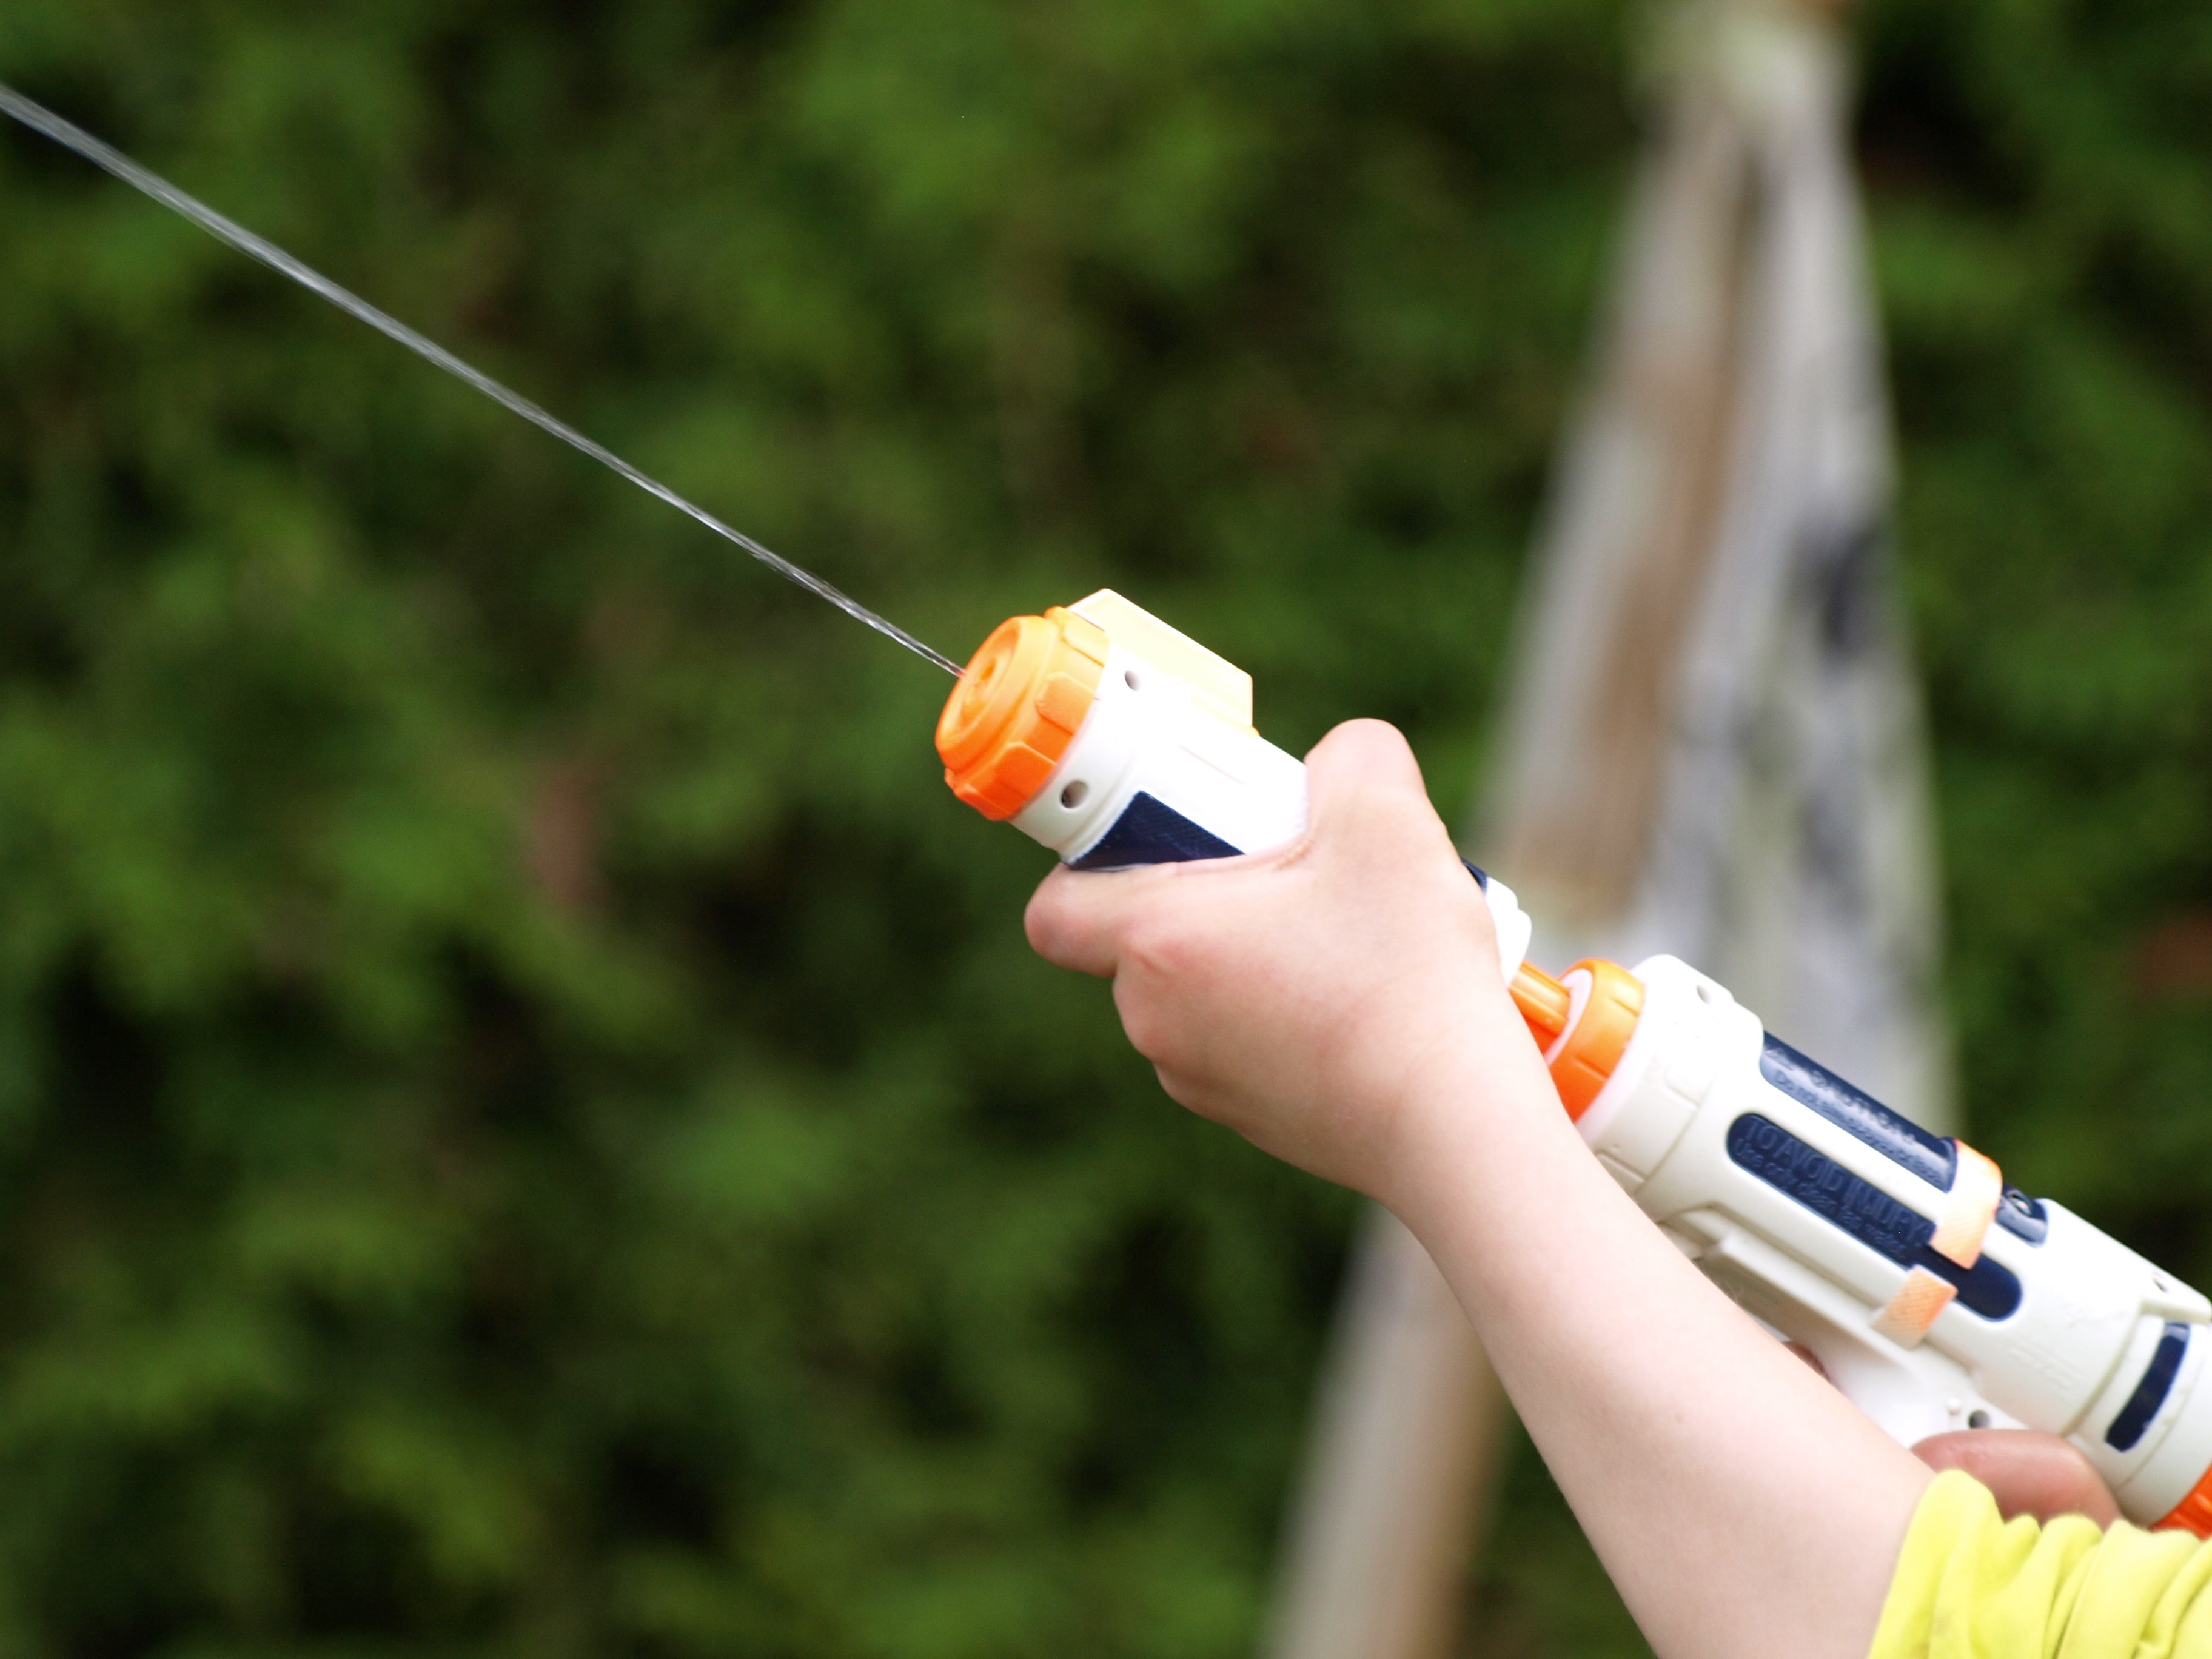
hand, play, finger, green, colorful, yellow, sports, toys, water gun, spray gun